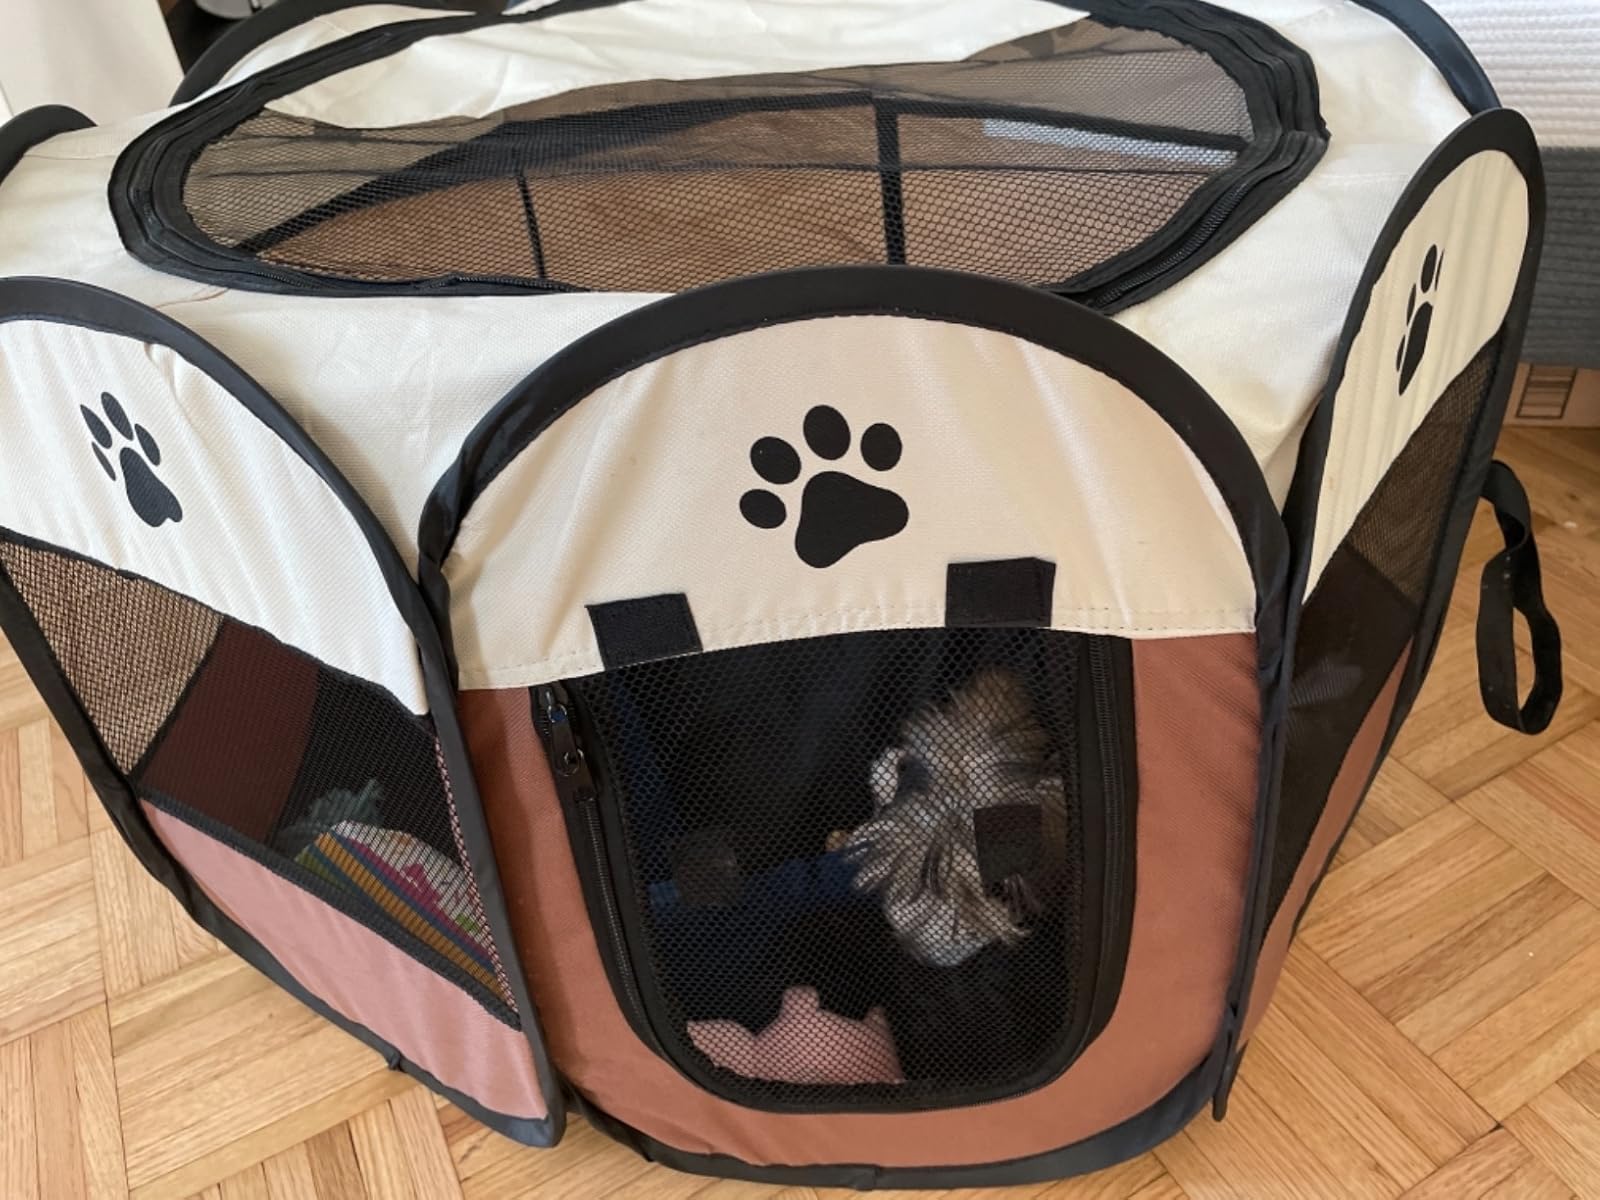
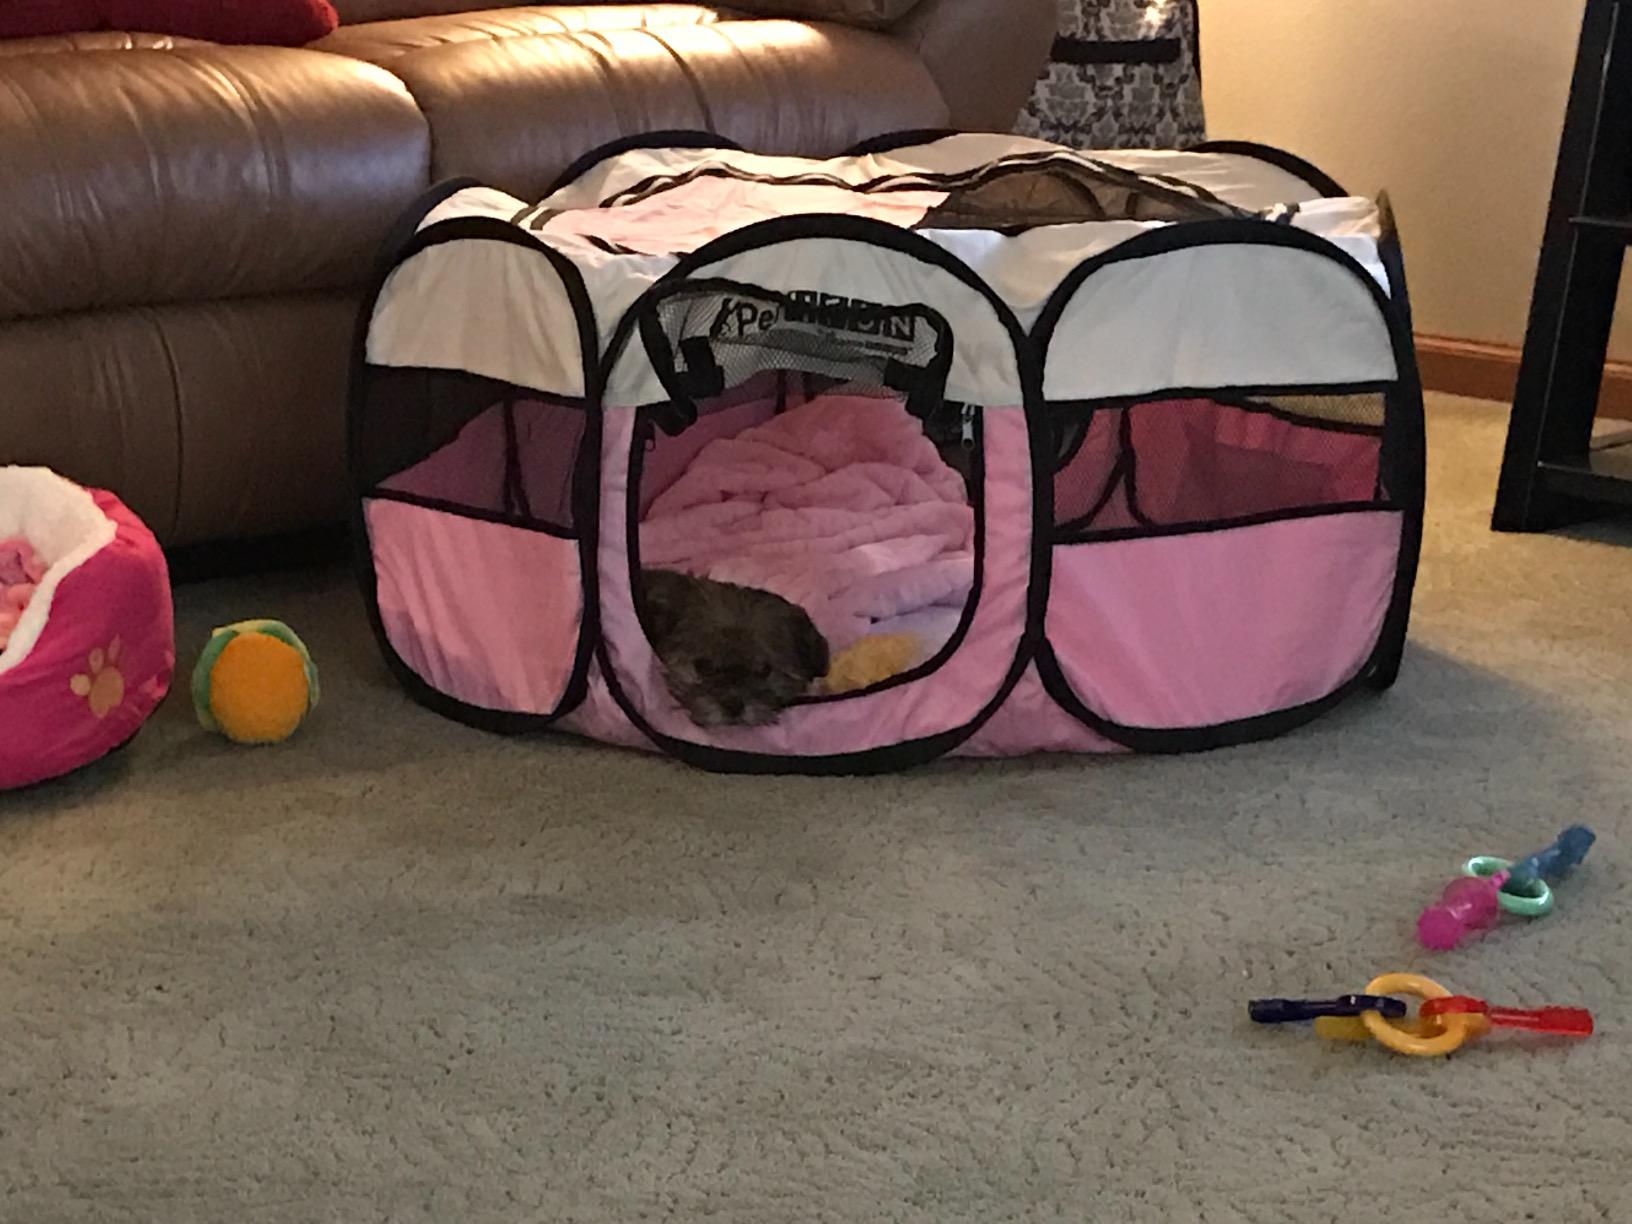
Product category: items_kennel
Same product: no